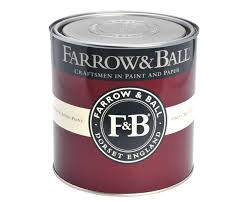
Waste category: metal